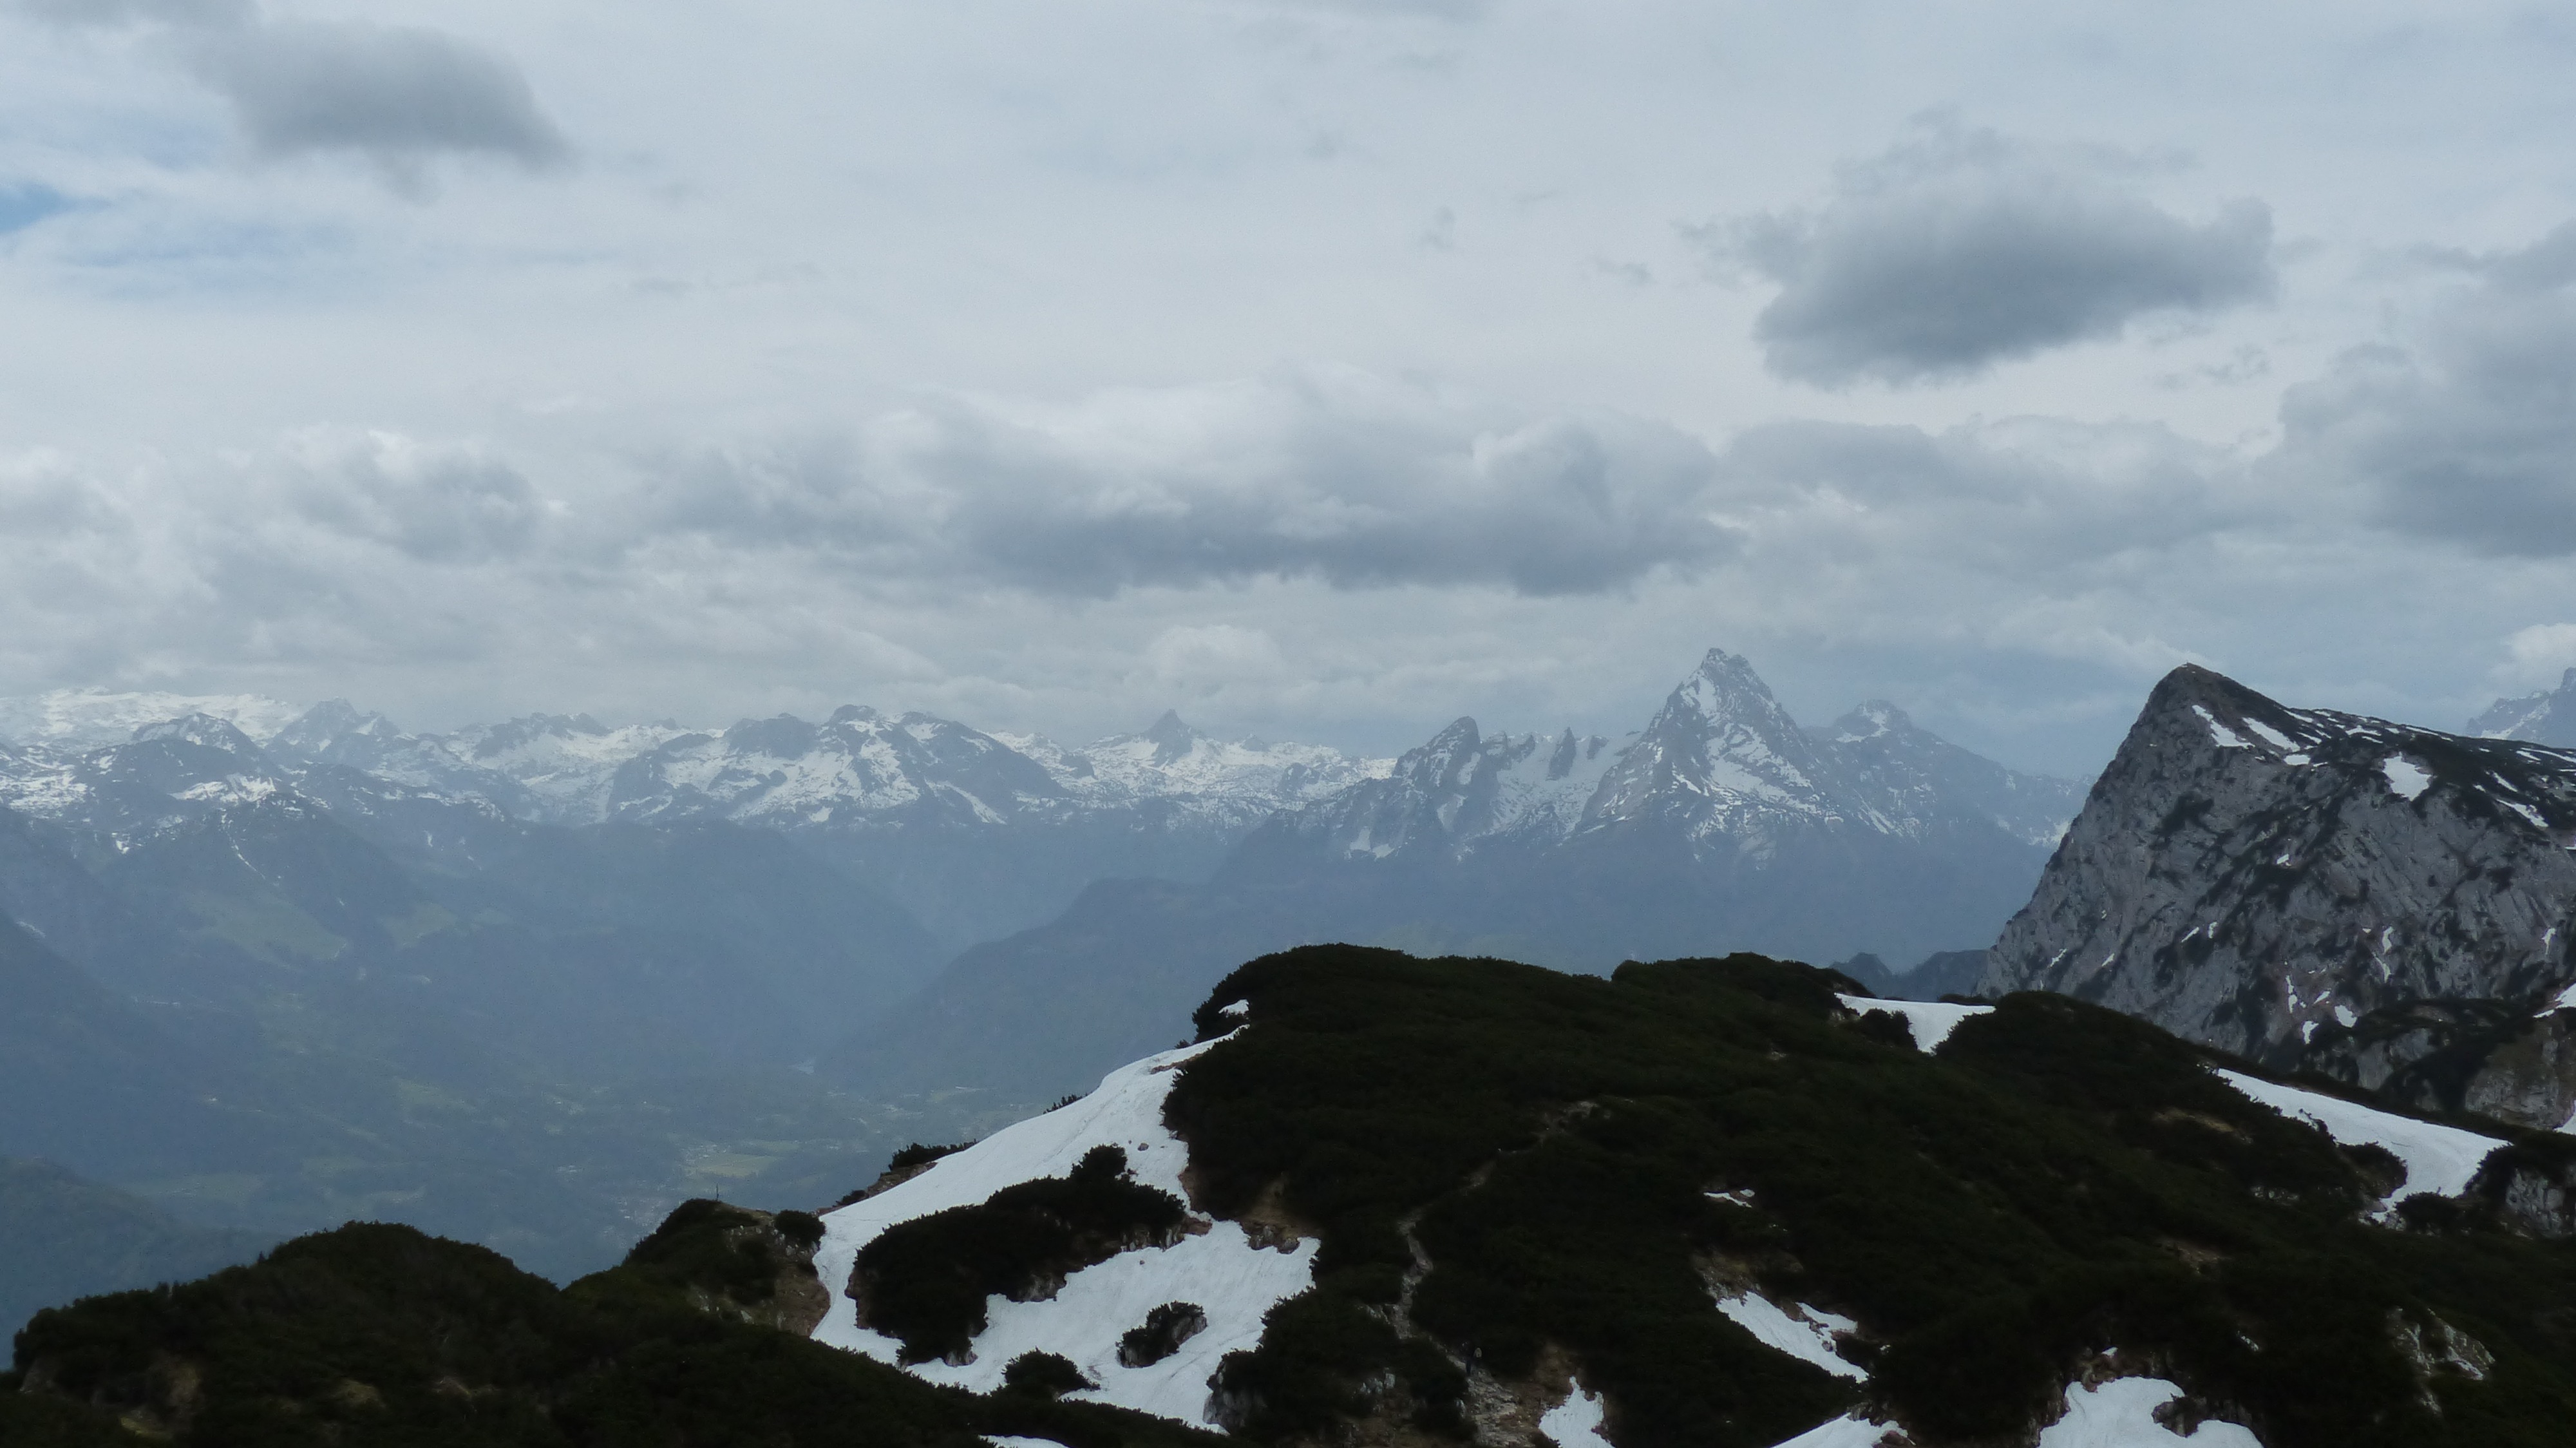
nature, mountain, snow, cloud, adventure, mountain range, weather, alpine, national park, ridge, summit, austria, mountaineering, massif, alps, plateau, fell, cirque, salzburg, watzmann, solid, berchtesgaden national park, berchtesgaden alps, landform, upper bavaria, mountain pass, unterberg, main floor, great watzmann, kleiner watzmann, watzmannfrau, watzmann middle peak, geographical feature, mountainous landforms, watzmannkinder